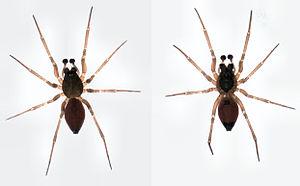
Ostearius melanopygius est une espèce d'araignées aranéomorphes de la famille des Linyphiidae.
Ostearius est un genre d'araignées aranéomorphes de la famille des Linyphiidae.